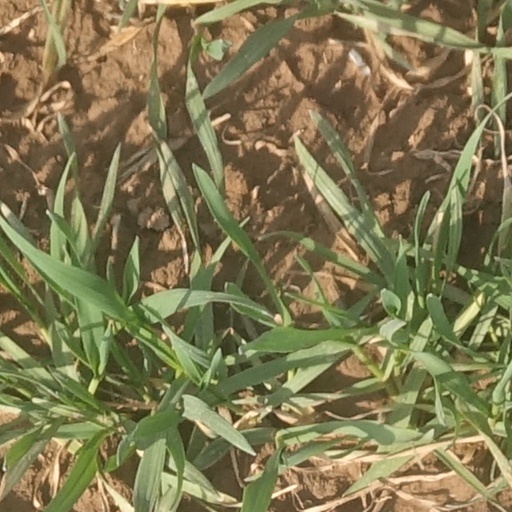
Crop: wheat